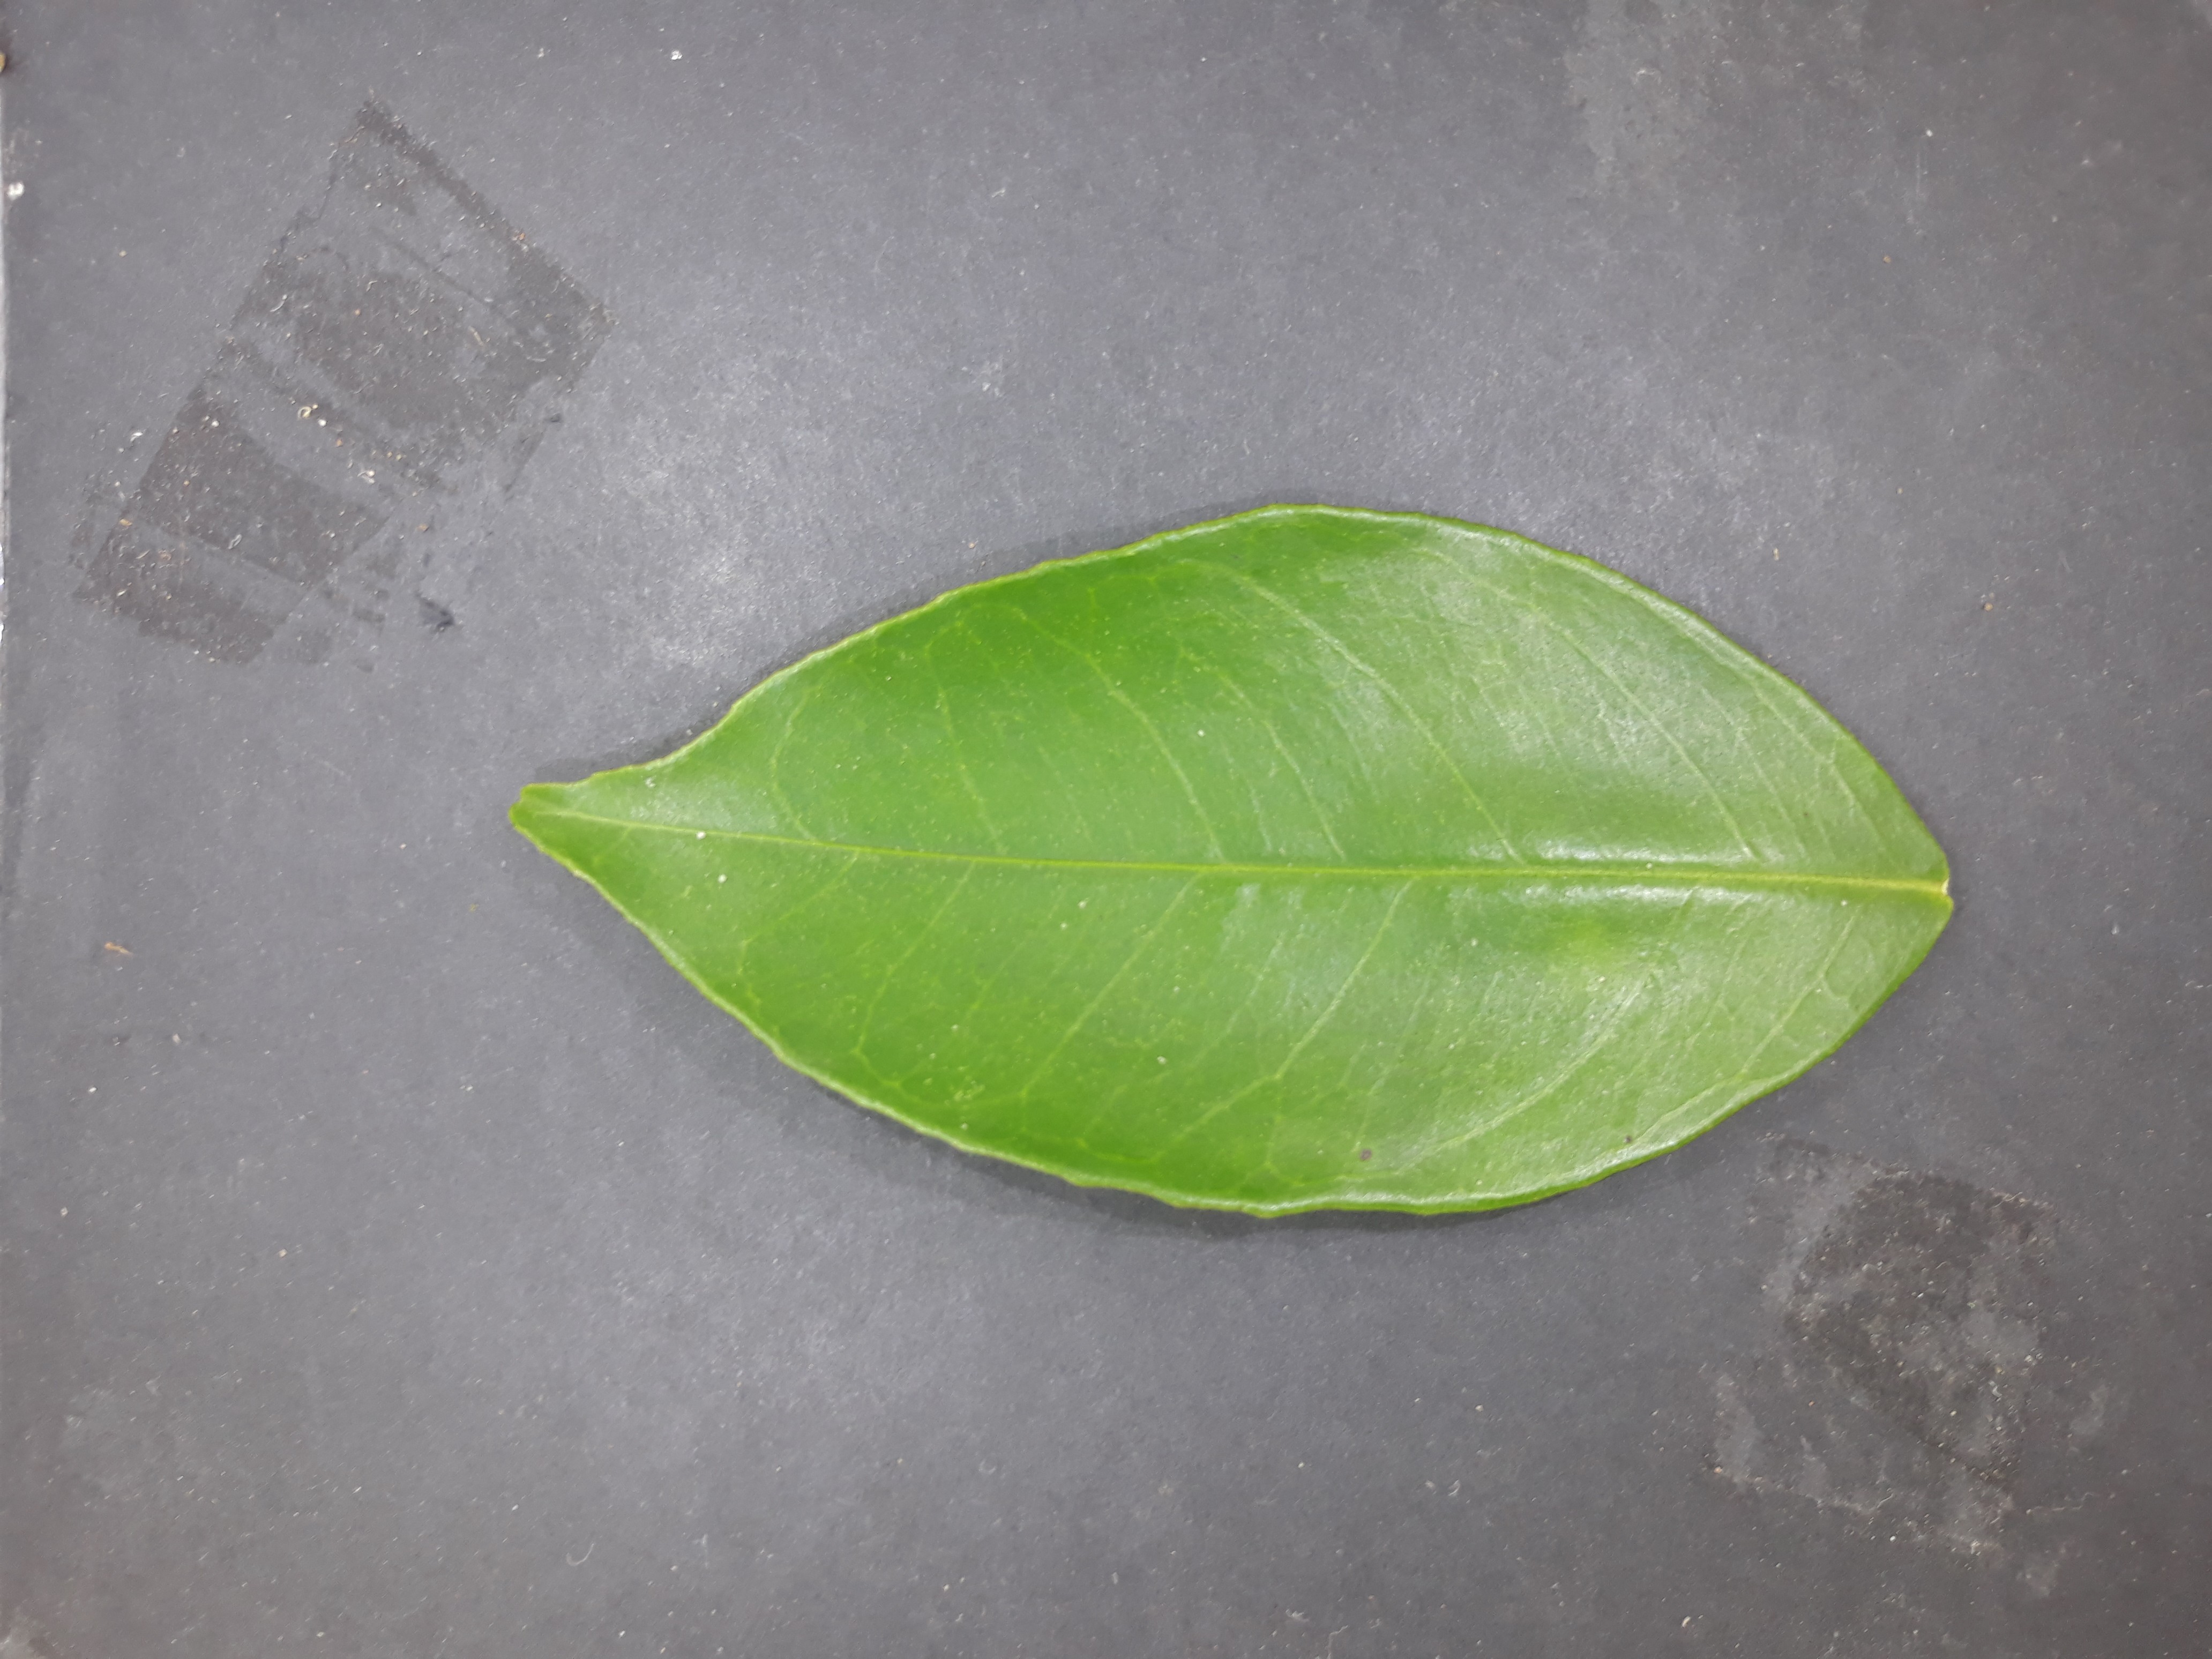
Label: Healthy